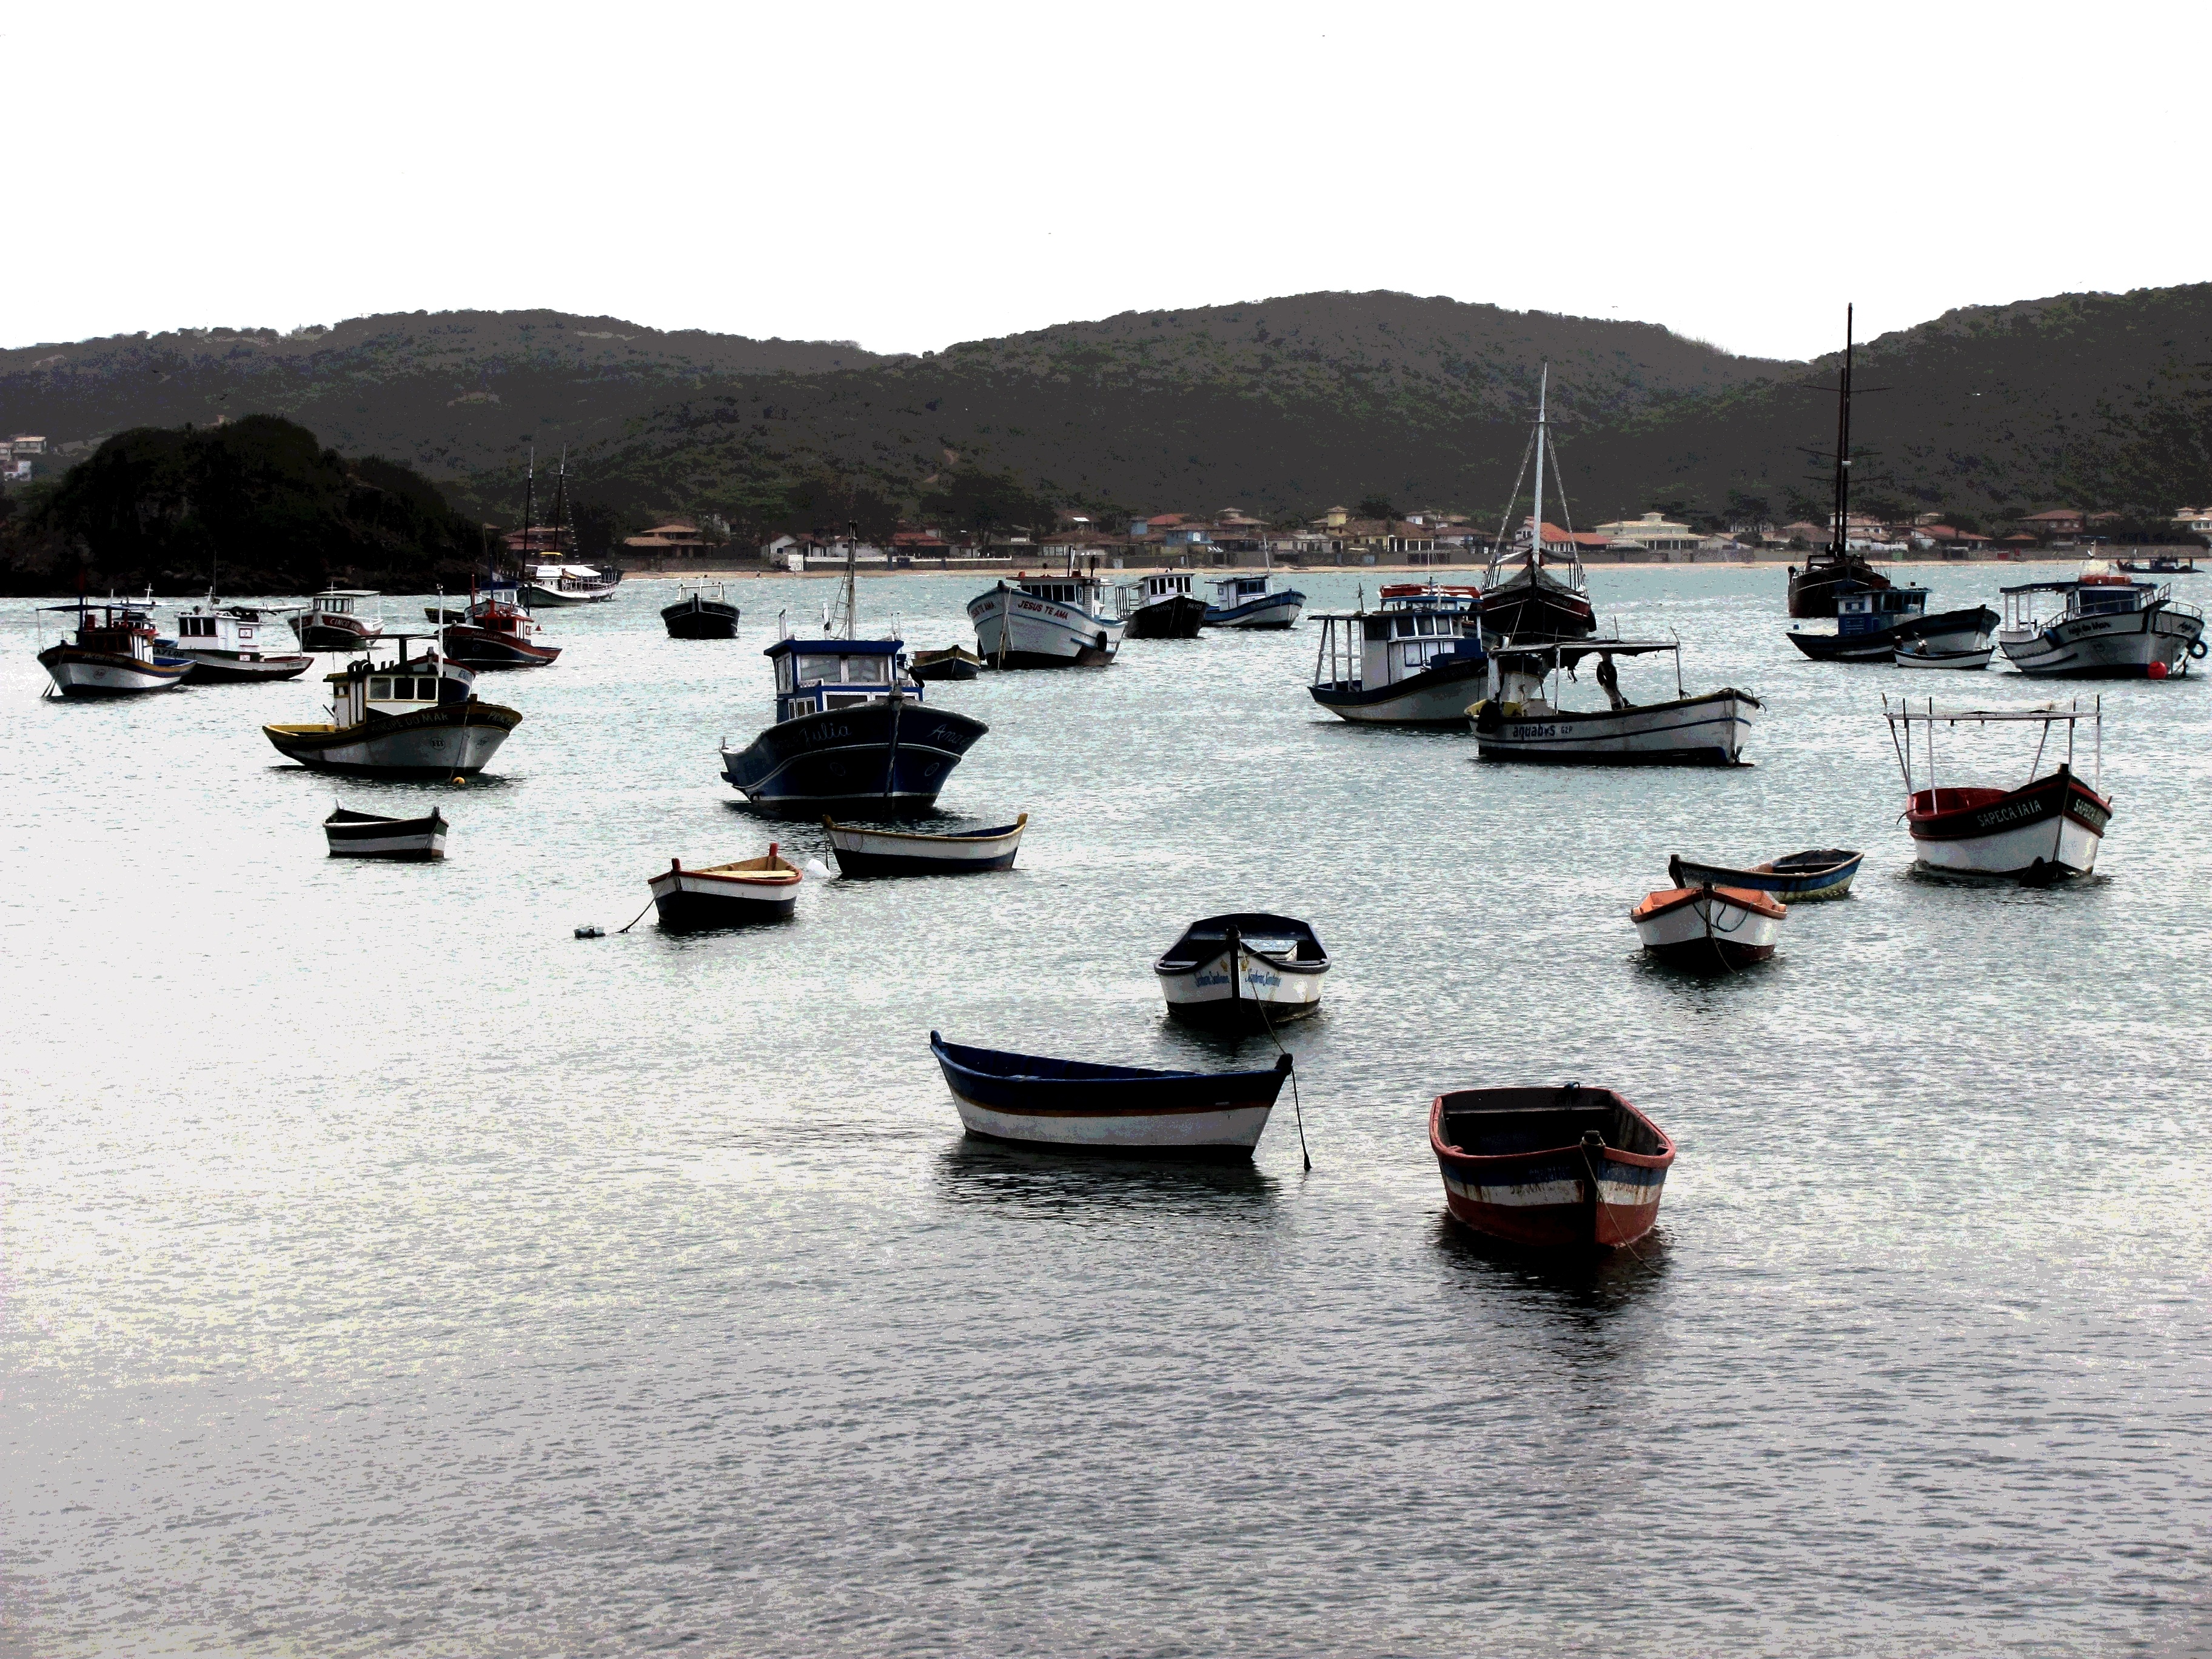
beach, sea, coast, water, boat, pier, vehicle, fisherman, bay, boating, boats, mar, costa, litoral